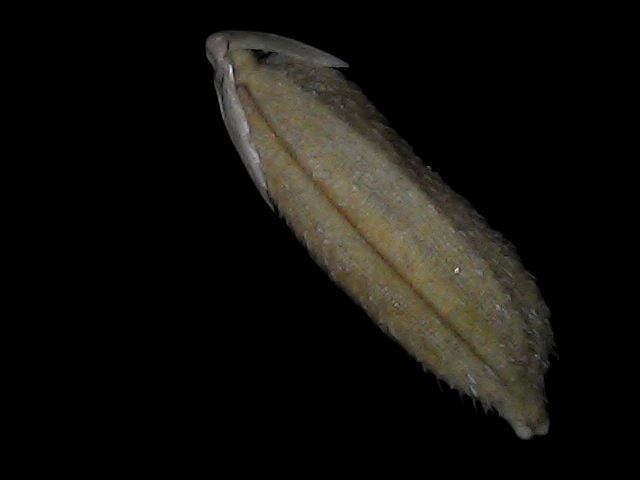
Rice variety: Bd93